Jesse Tyler Ferguson

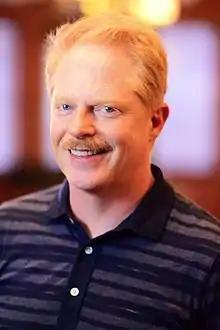
Ferguson in 2022

Jesse Tyler Ferguson (born October 22, 1975) is an American actor. From 2009 to 2020, he portrayed Mitchell Pritchett on the sitcom "Modern Family", for which he earned five consecutive nominations for the Primetime Emmy Award for Outstanding Supporting Actor in a Comedy Series.